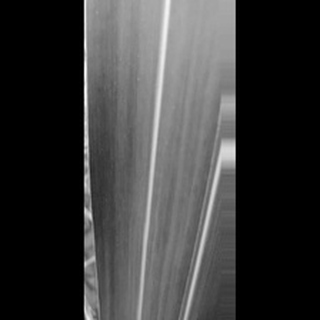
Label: healthy_sugarcane